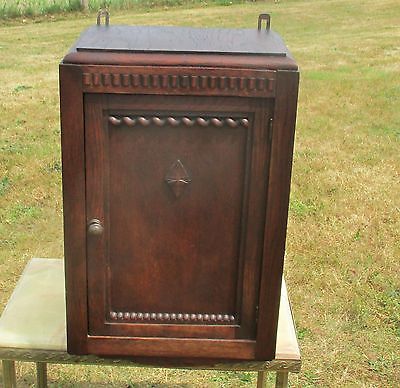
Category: cabinet